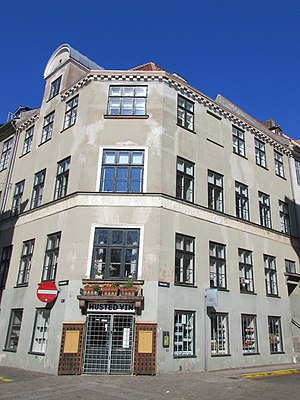
Naboløs / Historie
Henriette Melchiors Stiftelse fra 1796-1797.
Naboløs er en lille, kort gade i det indre København i forlængelse af Hyskenstræde ned til Slotsholmskanalen. Navnet kommer formentlig af, at der indtil Københavns brand 1728 kun var et hus med indgang fra gaden, mens de øvrige var side- og baghuse fra de tilstødende gader. I dag er alle bygninger langs gaden fredet. Fra metrostationen Gammel Strand Station udgør Naboløs og Hyskenstræde den direkte forbindelse mellem stationen og gågaden Strøget.